Maroteaux–Lamy syndrome

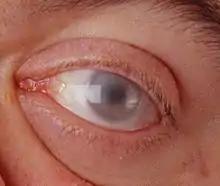
Corneal clouding visible in the eye of a 30-year-old male with MPS VI

Unlike other MPS diseases, children with Maroteaux–Lamy syndrome usually have normal intelligence. They share many of the physical symptoms found in Hurler syndrome. Maroteaux–Lamy syndrome has a variable spectrum of severe symptoms. Neurological complications include clouded corneas, deafness, thickening of the dura (the membrane that surrounds and protects the brain and spinal cord), and pain caused by compressed or traumatized nerves and nerve roots.